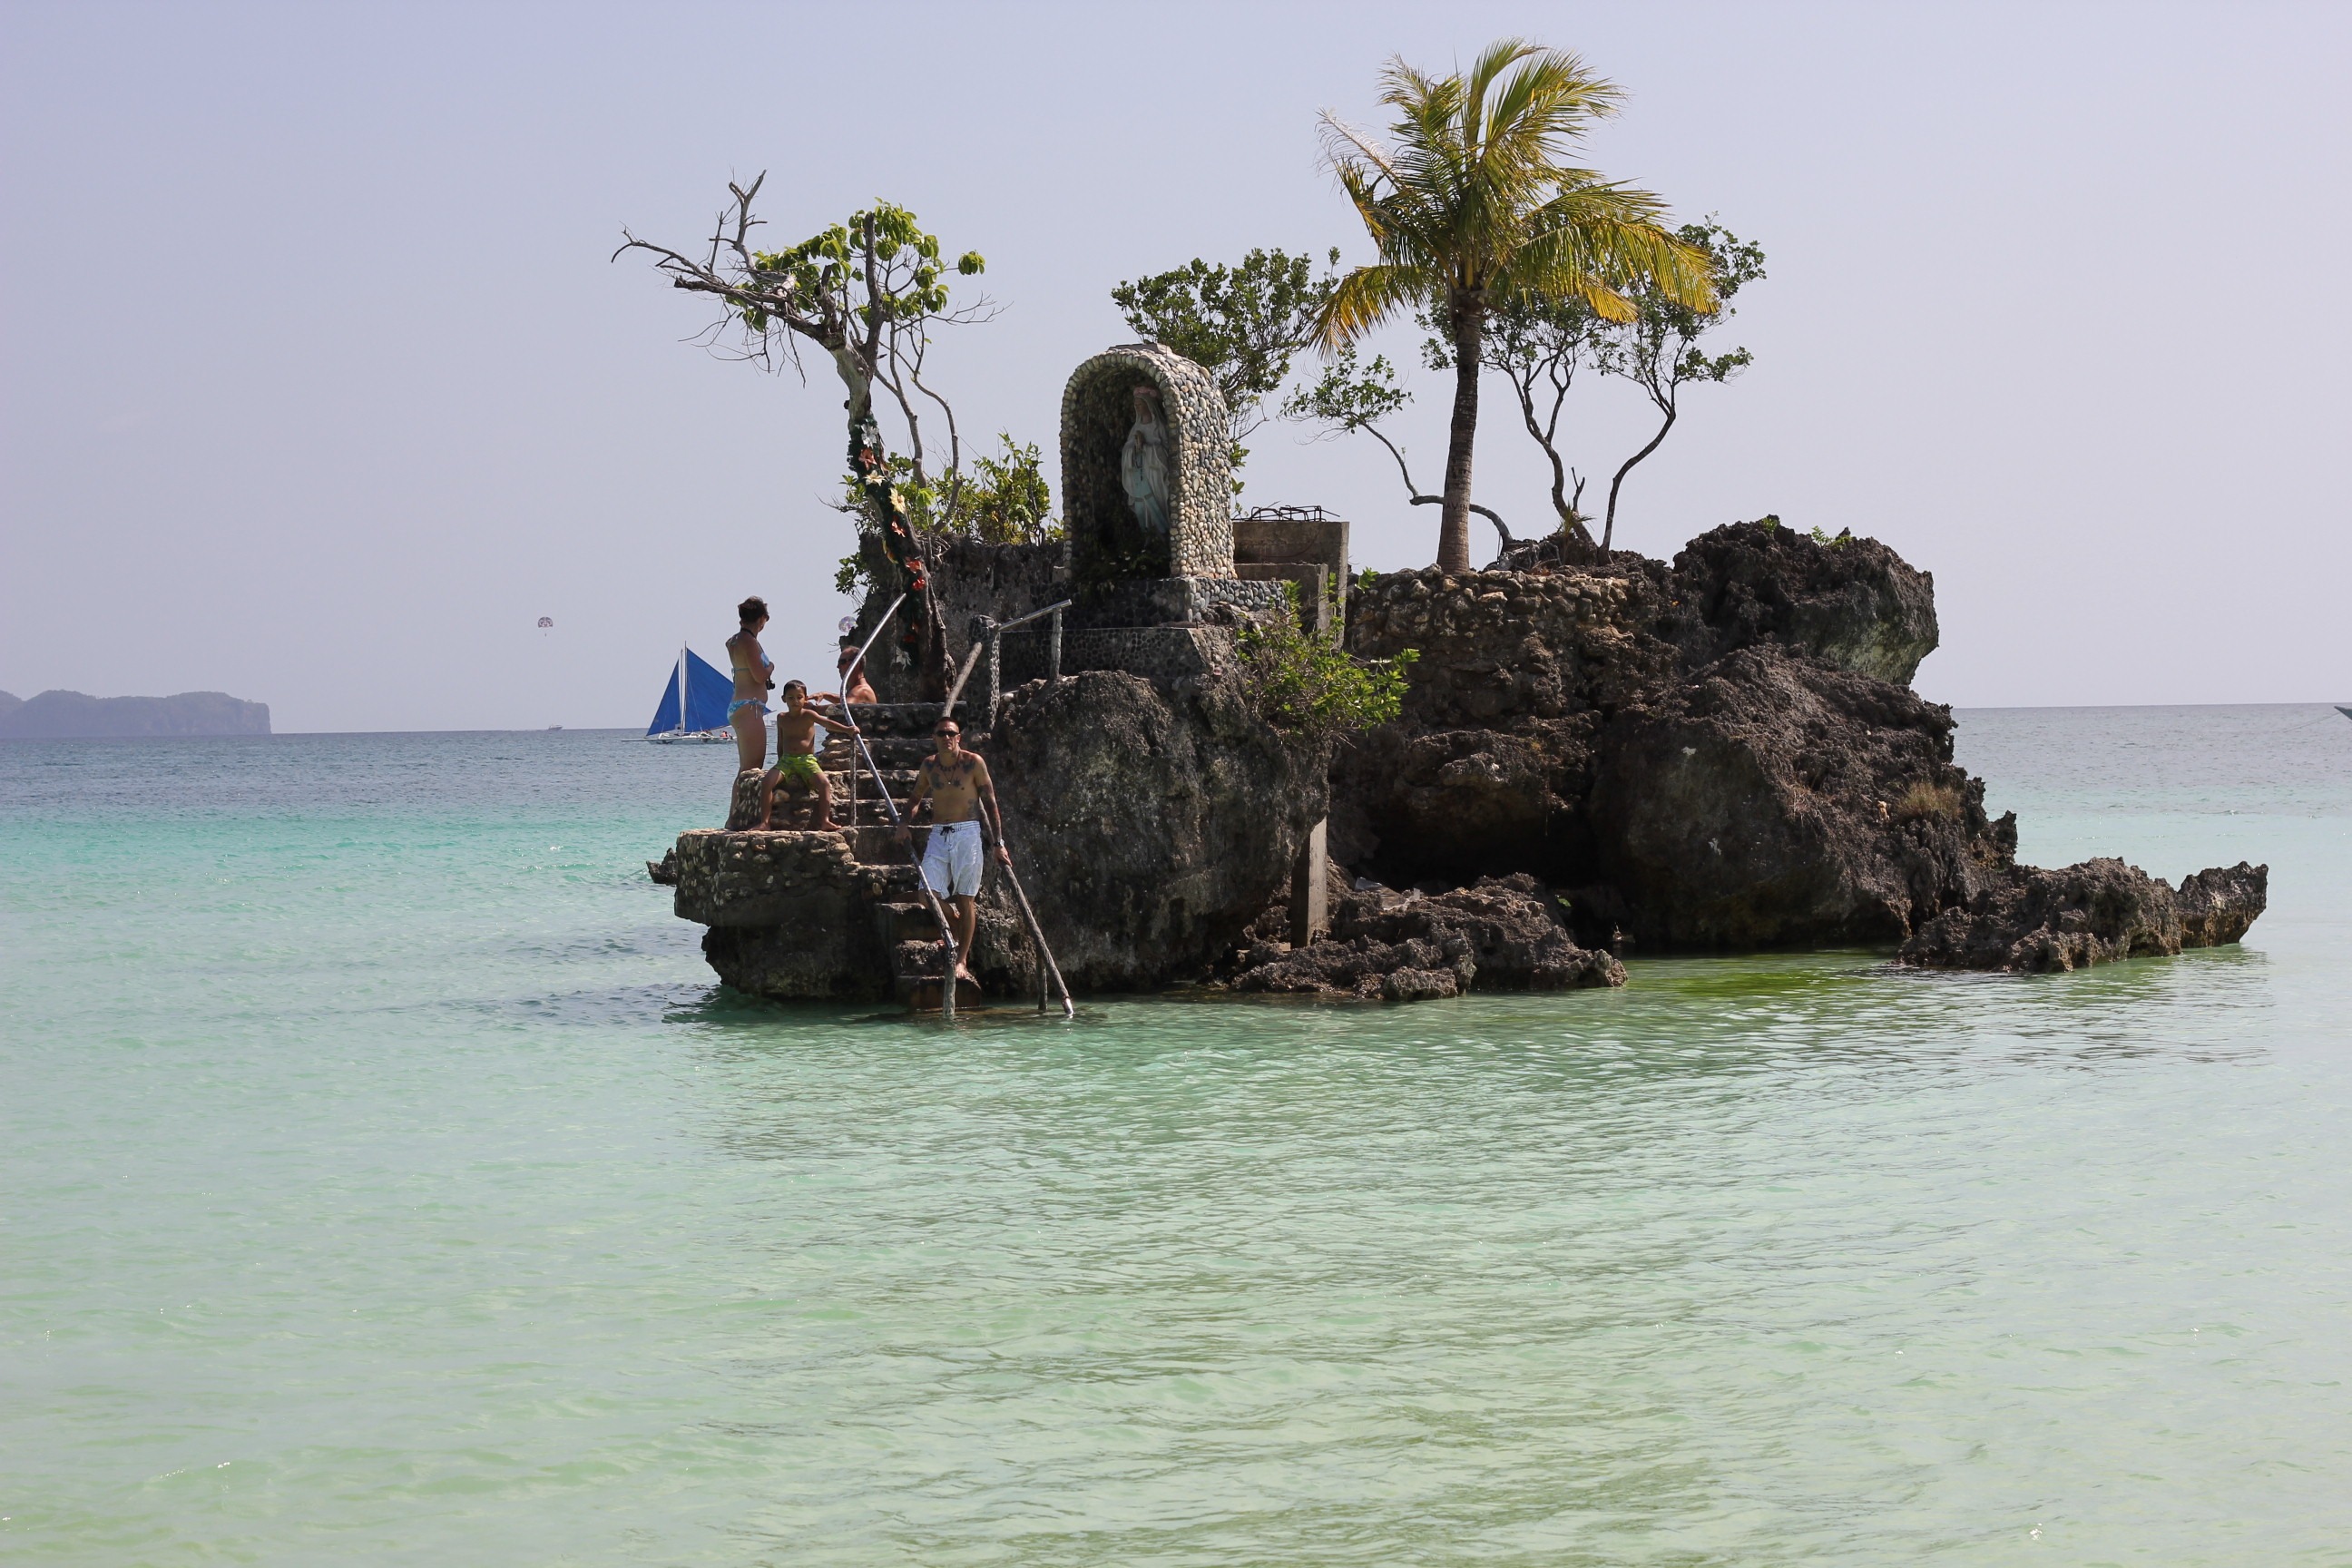
beach, sea, coast, nature, rock, ocean, shore, vacation, cliff, cove, scenery, bay, island, terrain, body of water, philippines, tropics, cape, islet, boracay, arecales, boracay island